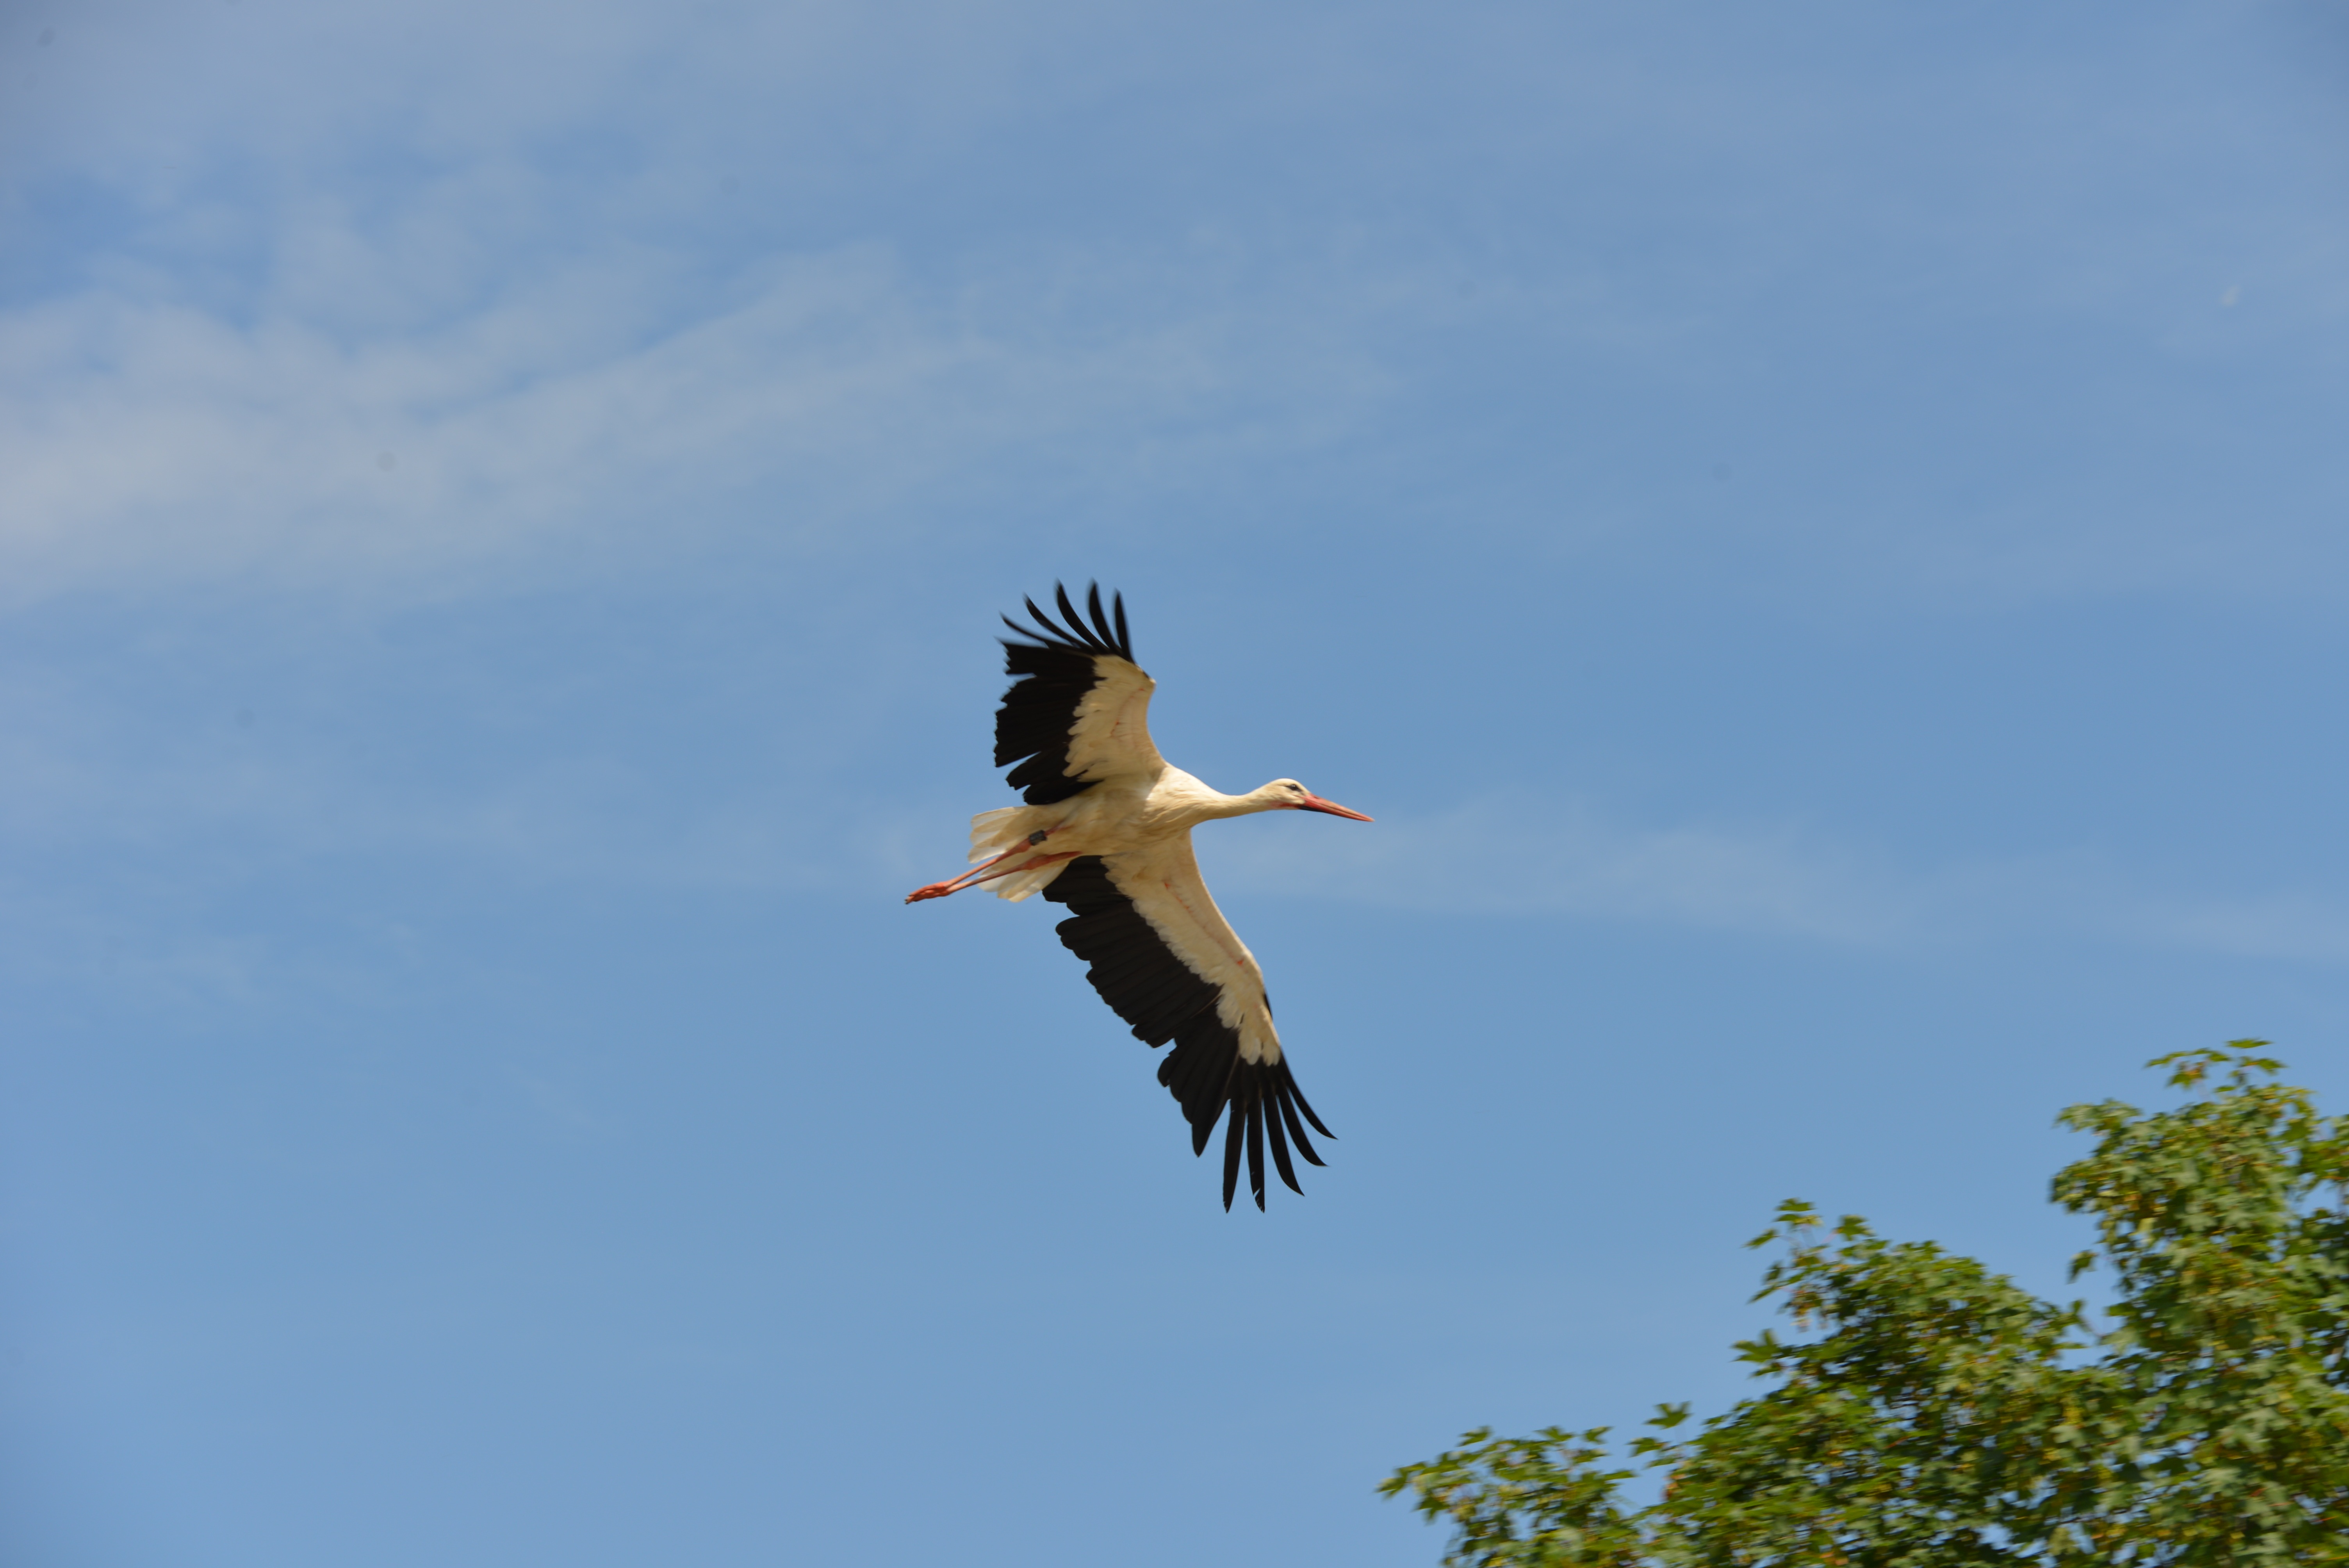
tree, nature, bird, wing, sky, roof, fly, summer, idyllic, flight, eagle, blue, fauna, stork, bird of prey, bald eagle, crown, leaves, animals, vertebrate, nest, landing, vulture, white stork, rattle stork, stork village, accipitriformes, ciconiiformes